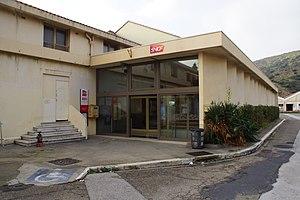
Gare de Cerbère
La gare de Cerbère est une gare ferroviaire française de la ligne de Narbonne à Port-Bou, située sur le territoire de la commune de Cerbère, en contrehaut et à proximité du centre ville, dans le département des Pyrénées-Orientales, en région Occitanie.